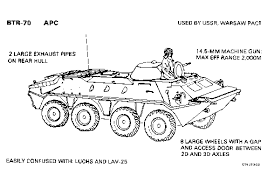
Label: BTR